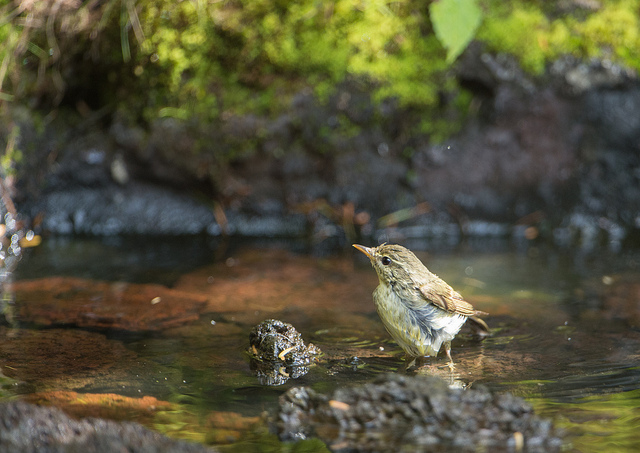
user: Given an image and a question. Answer the question in a short answer. Question: What type of birds are these? Short Answer:
assistant: sparrow